Mount Zion African Methodist Episcopal Church and Mount Zion Cemetery

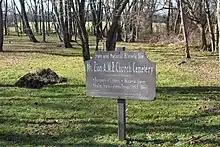
Mount Zion African Methodist Episcopal Church Cemetery sign

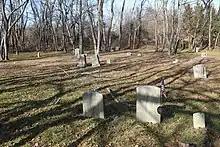
Gravestones in Mount Zion African Methodist Episcopal Church Cemetery

The cemetery is a quarter of an acre in size and is located just west of the church. The plot contains more than two hundred graves, most of which are unmarked. The oldest gravestone has a date of 1861, however it is believed that burials date back to the 1830s. Thirteen black soldiers from the American Civil War are buried in the cemetery. The cemetery was closed to new burials, fell into disrepair, many of the stones sank into the ground and the plot became overgrown with trees. Many of the overgrown trees have been cut back and the cemetery is currently maintained by the Gloucester County Probation Office.